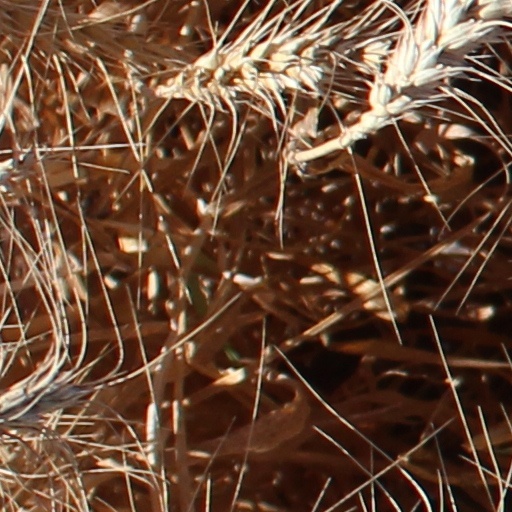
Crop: wheat